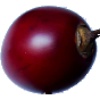
Label: tamarillo